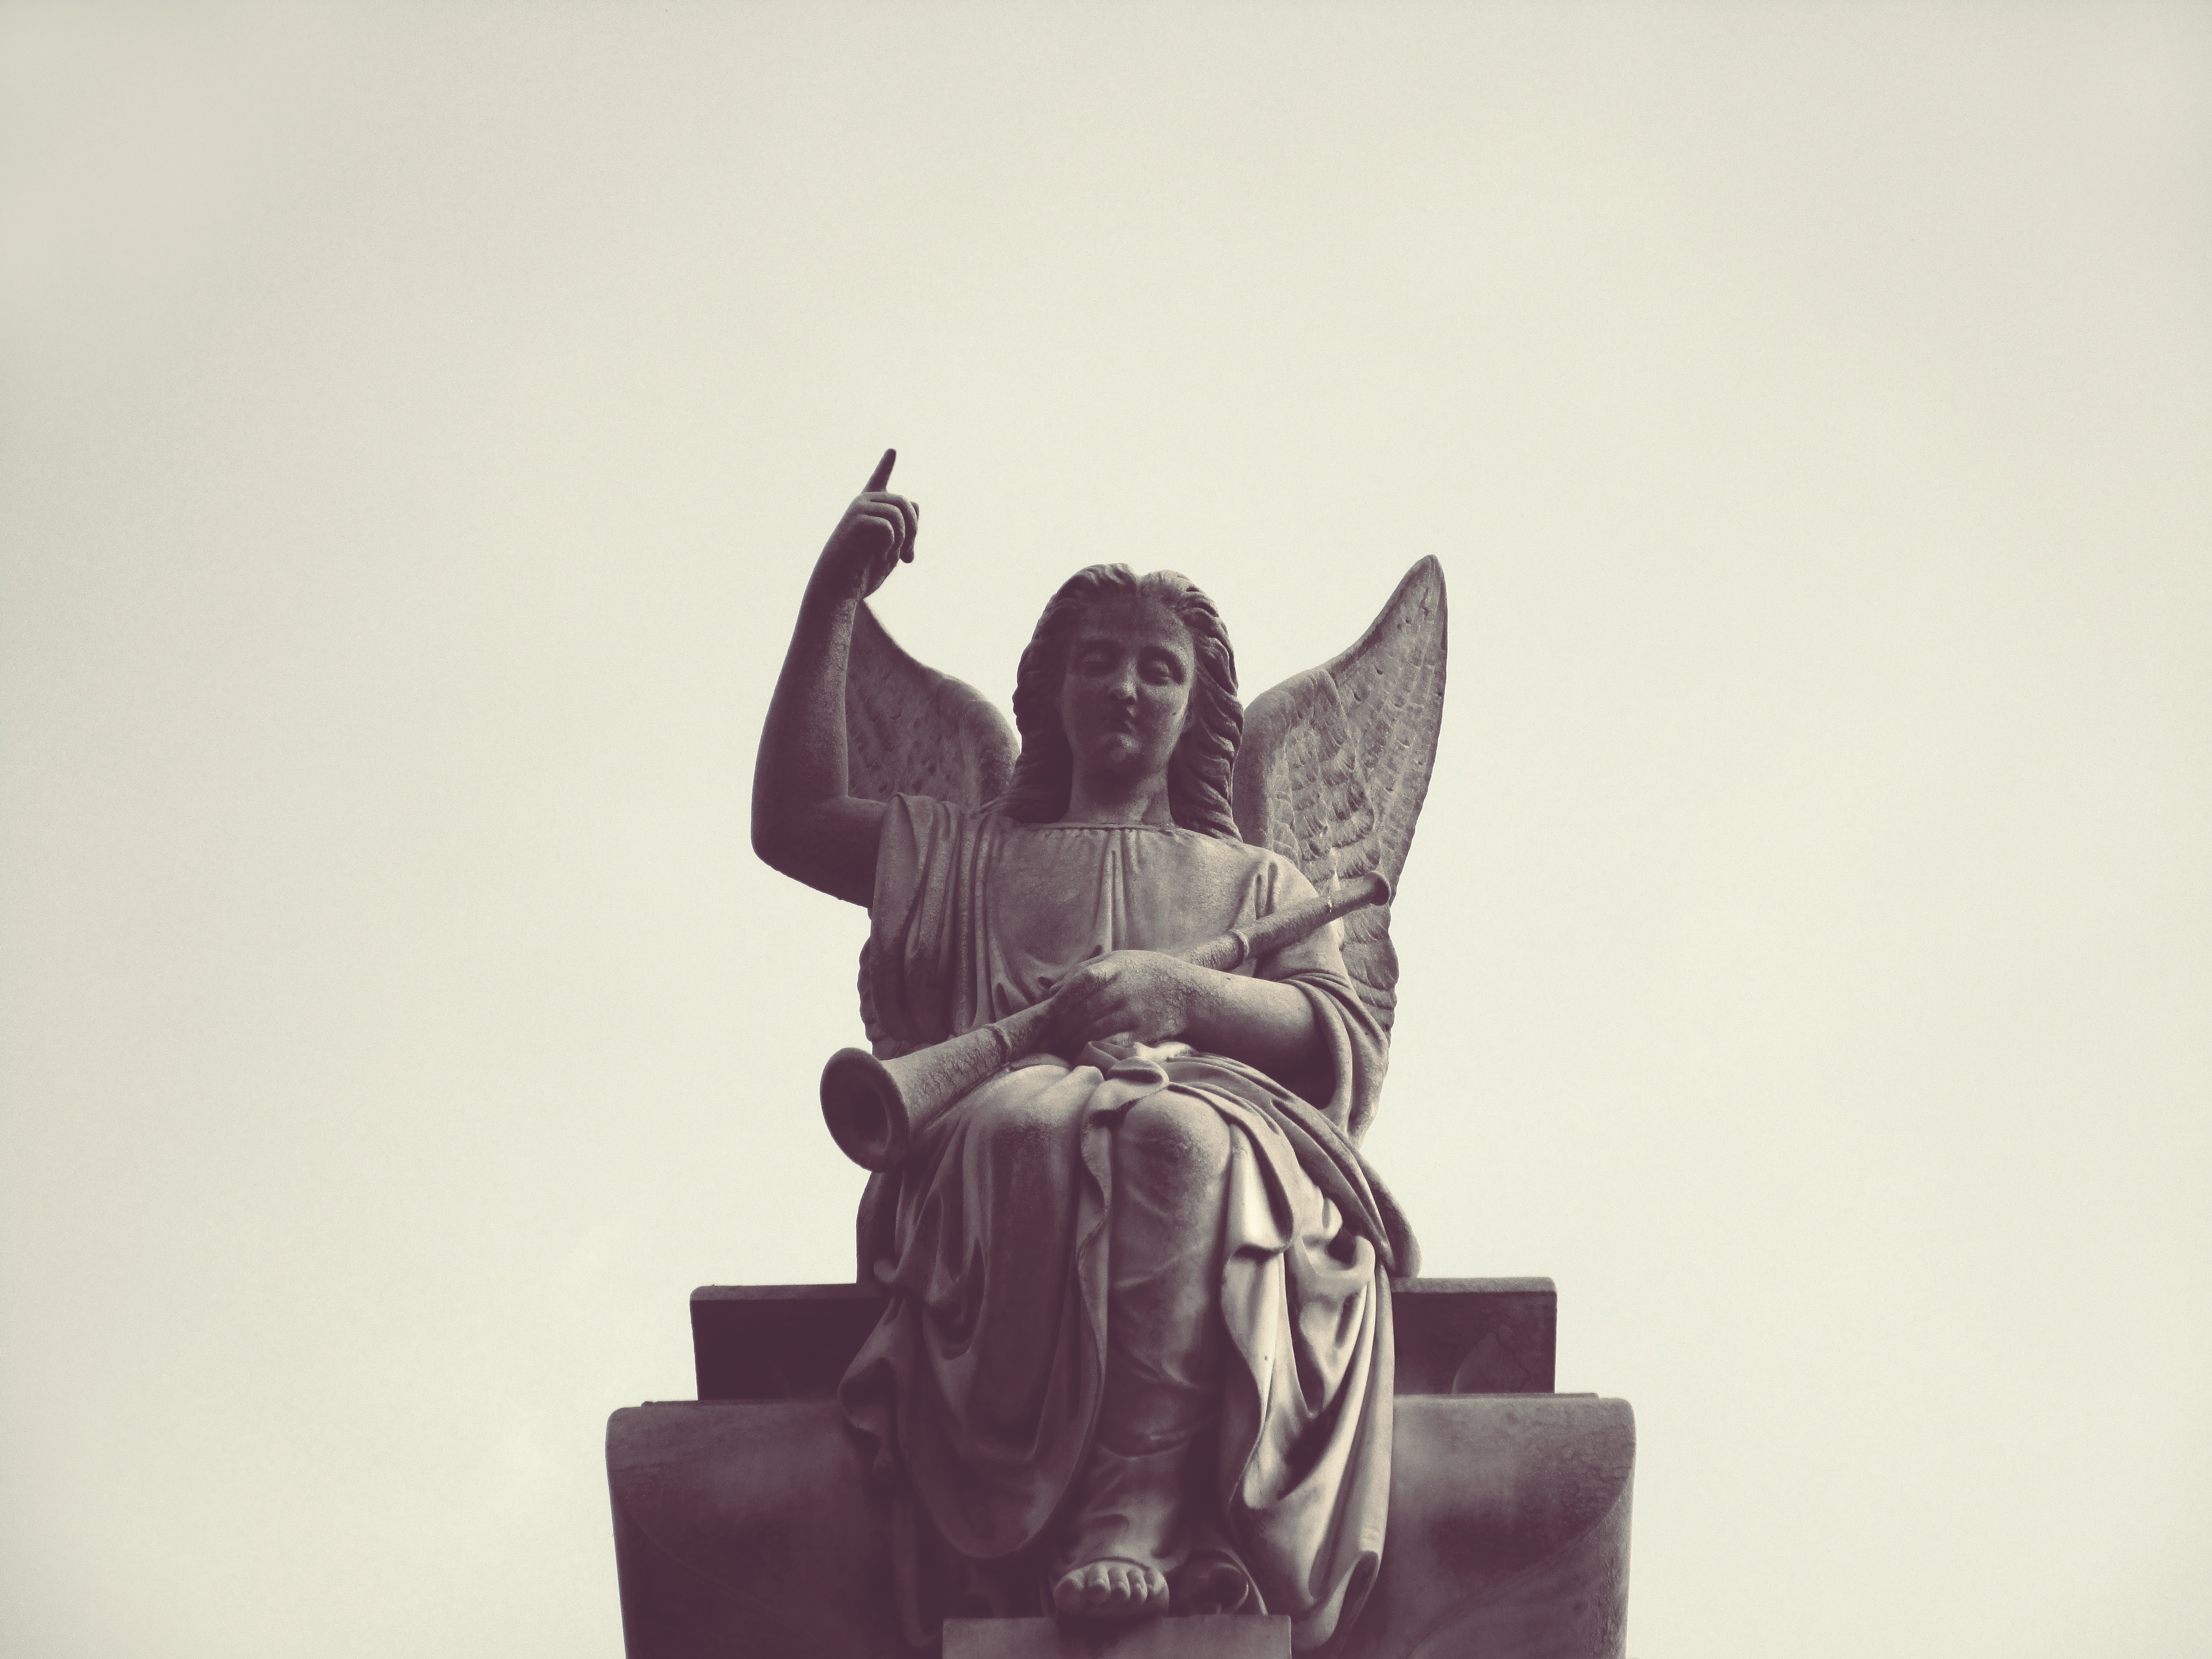
white, photography, monument, statue, color, sitting, religion, cemetery, black, sculpture, angel, art, figure, drawing, photograph, image, shape, human positions